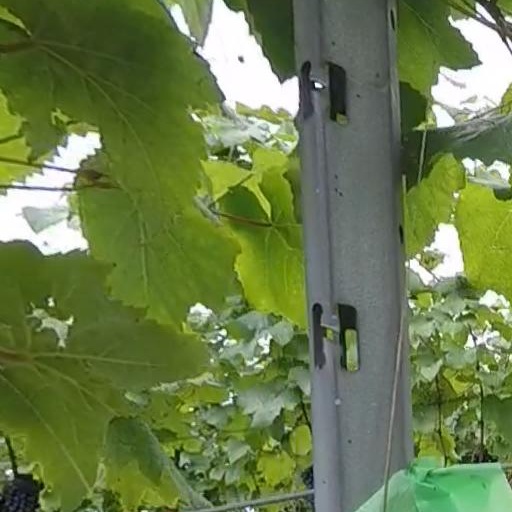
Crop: grape